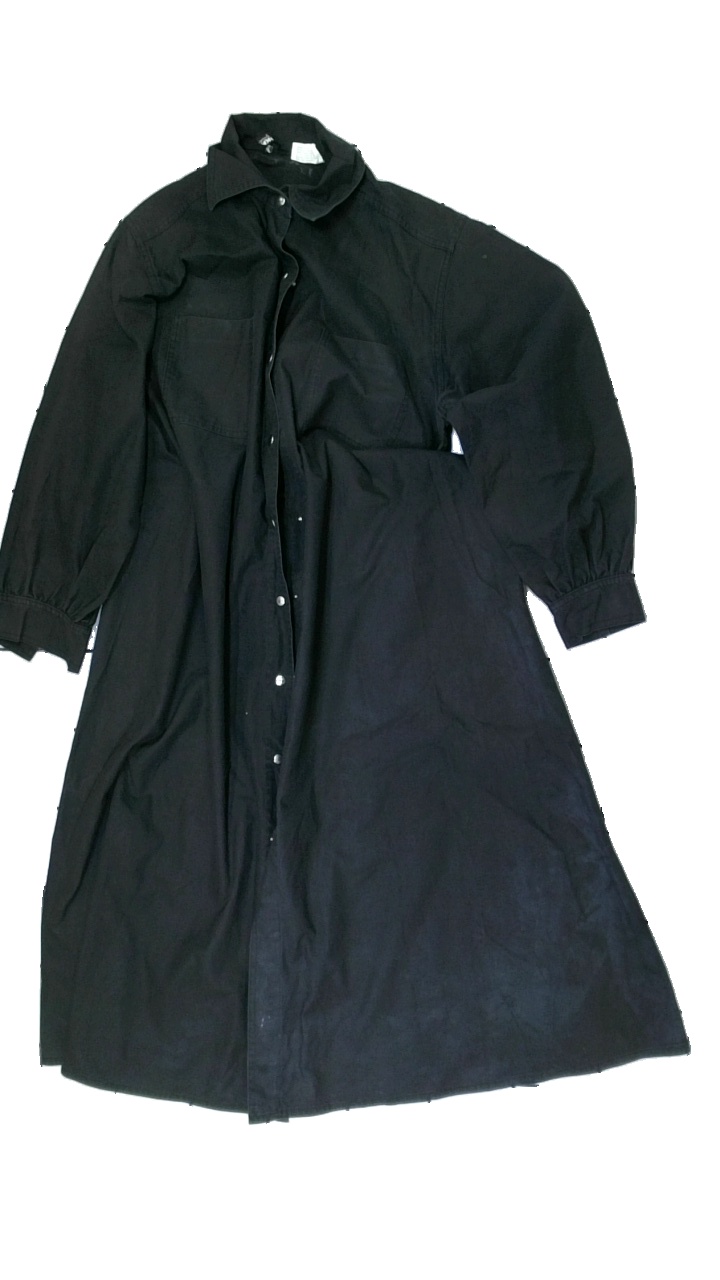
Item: Dress (Ladies)
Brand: Vuokko
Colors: Black
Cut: Regular
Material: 100% cotton
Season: All
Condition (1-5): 2
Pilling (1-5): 5
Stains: Major
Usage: Recycle
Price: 50-100